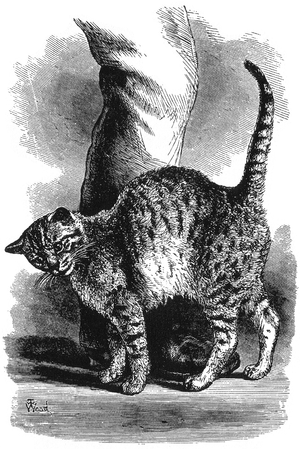
L'émotion en zoologie désigne les sentiments et émotions subjectifs éprouvés par des animaux non-humains. Les émotions peuvent être décrites comme des états conscients, subjectifs caractérisés premièrement par les expressions psychophysiologiques, les réactions biologiques, et les états mentaux.